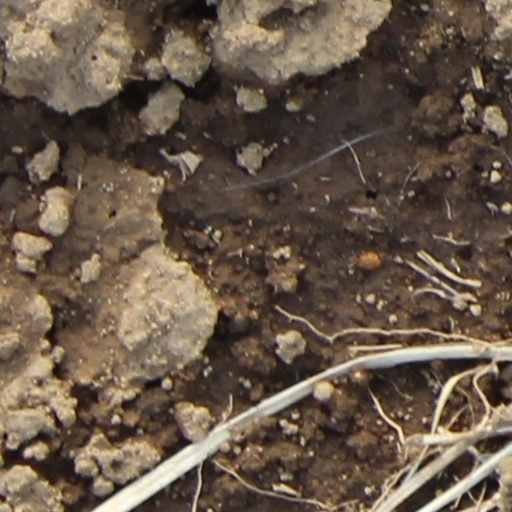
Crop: wheat